Somewhere in the Night (film)

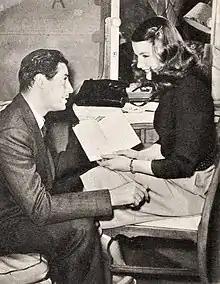
Hodiak and Guild

20th Century-Fox purchased Marvin Borowsky's original, unpublished story "The Lonely Journey" and his accompanying screenplay in December 1944 for $11,000. "Somewhere in the Night" was Nancy Guild's first film.